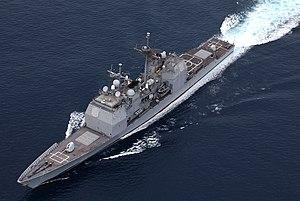
L’USS Lake Champlain est un croiseur de l’United States Navy de la classe Ticonderoga. C'est le troisième navire américain à porter ce nom en hommage à la bataille du lac Champlain, pendant la guerre de 1812.